Battle of Courtrai (1794)

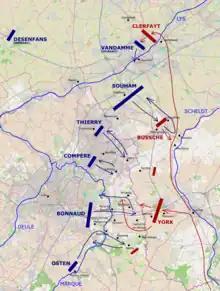
The battle of Willems, 10 May 1794

The French responded to York's and Clerfayt's advances by launching an attack on York's forces with the divisions of Souham and Bonnaud, and the brigades of Compere and Thierry--all the forces available in the area between the Scheldt and the Lys. However, Bonnaud was pushed back with loss at the battle of Willems through York's skilful use of cavalry, which led to the withdrawal of the other units involved in the offensive, as the then-prevalent cordon doctrine of warfare dictated that units of an army should advance and withdraw spread out but in line with each other, placing equal pressure on an enemy army at all points. While victorious, Willems had given York a much clearer idea of just how many French were in his front, and, realising he was badly outnumbered, he withdrew back to Tournai calling for reinforcements. York's withdrawal enabled the French to now give their full attention to Clerfayt.